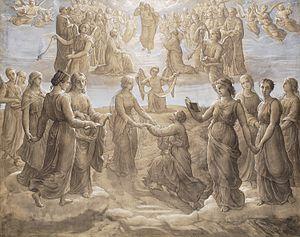
Cet article présente l'ensemble des expositions organisées par le musée des Beaux-Arts de Lyon depuis son ouverture jusqu'à nos jours.